BMW 5 Series (F10)

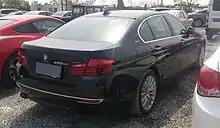
F18 530Le

The 530Le is a plug-in hybrid version F18 long-wheelbase saloon, which was produced solely for the Chinese market.